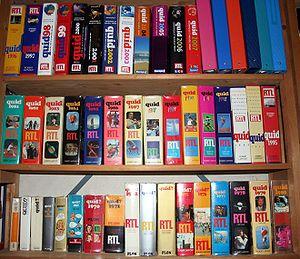
Le Quid est un ouvrage encyclopédique français en un seul volume à parution annuelle, de 1963 à 2007, qui avait l'ambition de rassembler sous une forme très condensée, souvent en style télégraphique et avec maintes abréviations, le maximum d'informations chiffrées sur les faits les plus variés. Il était divisé en plusieurs grandes rubriques qui n'étaient généralement pas disposées dans le même ordre d'une année sur l'autre. Créé par Dominique Frémy en 1963, il en était l'auteur accompagné de sa femme Michèle Frémy.
Dominique Frémy, né le 5 mai 1931 à Paris et mort dans la même ville le 2 octobre 2008, est le créateur, avec son épouse Michèle Frémy, de l'ouvrage encyclopédique Quid.
Michèle Frémy, née Michèle Darde le 2 juin 1940 à Bordeaux, est une auteure et éditrice d'encyclopédies française.